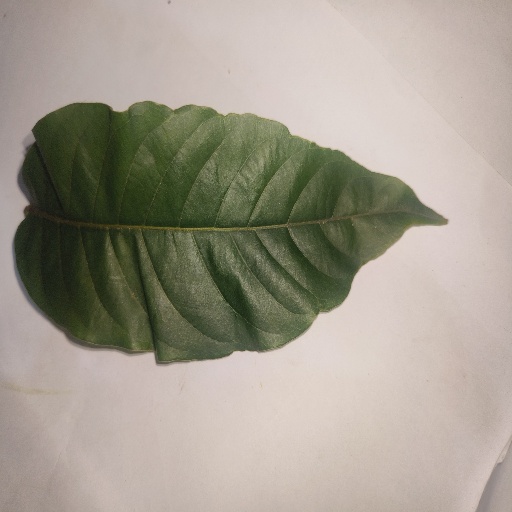
Species: HariTaki
Leaf condition: Healthy Leaf